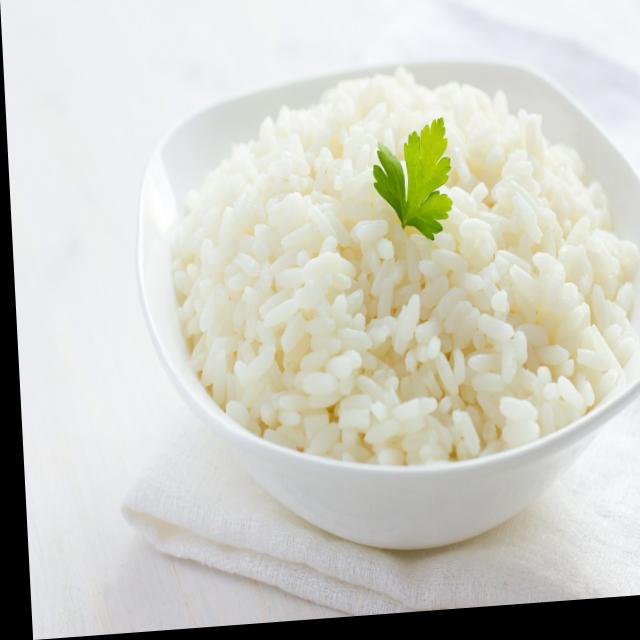
Dish: white_rice